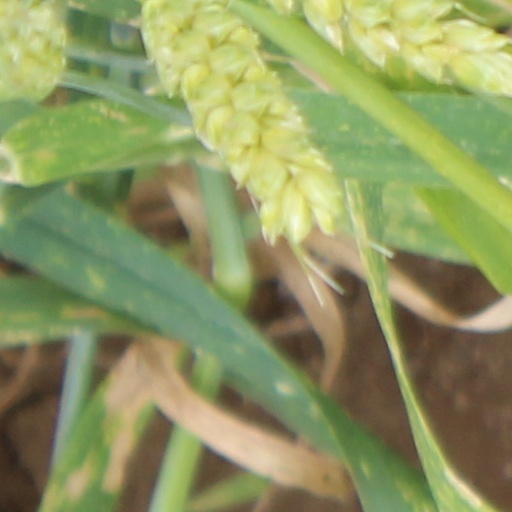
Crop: wheat